Chandramukhi 2

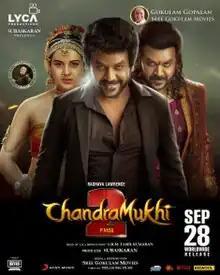
Theatrical release poster

Chandramukhi 2 is a 2023 Indian Tamil-language comedy horror film written and directed by P. Vasu, and produced by Subaskaran Allirajah under Lyca Productions. It is a sequel to the 2005 film "Chandramukhi". The film stars Raghava Lawrence, Kangana Ranaut and Lakshmi Menon along with an ensemble supporting cast including Vadivelu (reprising his role from the previous film), Radhika Sarathkumar, Mahima Nambiar, Srushti Dange, Rao Ramesh, Subiksha Krishnan, Suresh Chandra Menon, Ravi Mariya, Vignesh, and Y. G. Mahendran in pivotal roles.